Estado Novo (Portugal)

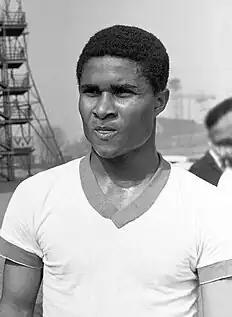
Eusébio da Silva Ferreira, a man born in Portuguese Mozambique who graduated as a footballer and played for Sporting Clube de Lourenço Marques at both youth level and the main squad between the ages of 15 and 18, became the most famous Portuguese sports star during the "Estado Novo".

Naval Minister Américo Tomás, a staunch conservative, ran in the 1958 elections as the official candidate. General Humberto Delgado was the opposition candidate—the only time in both incarnations of the Second Republic that an opposition candidate was still in the race on election day. Delgado was credited with only around 25% of the votes with 52.6% in favour of Tomás. The election had initially been seen as little better than a pantomime of democracy before a reporter asked Delgado whether he would retain Salazar if elected. Delgado famously replied, ""Obviamente, demito-o!"" ("Obviously, I'll sack him!") He was well aware that the president's ability to dismiss the prime minister was, on paper, the only check on Salazar's power. Delgado's rallies subsequently attracted vast crowds. Evidence later surfaced that the PIDE had stuffed the ballot boxes with votes for Tomás, leading many neutral observers to conclude that Delgado would have won had Salazar allowed an honest election.